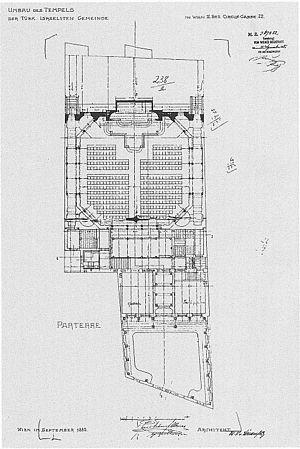
La synagogue turque de Vienne dénommée aussi synagogue de la Zirkusgasse, est la synagogue de la communauté judéo-turque de Vienne, située au 22 Zirkusgasse dans le quartier Leopoldstadt de Vienne. De 1887 à 1938, elle est le centre cultuel et culturel des Juifs séfarades de Vienne et de sa région. Elle est détruite en 1938 par les nazis lors de la nuit de Cristal, comme quatre-vingt autres lieux de culte juifs de Vienne.